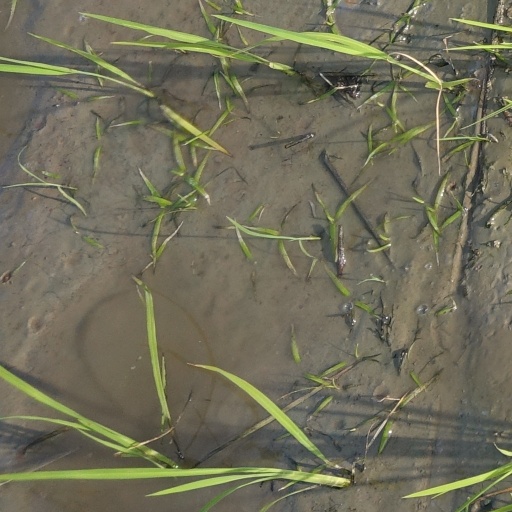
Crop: rice